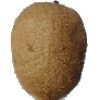
Label: kiwi